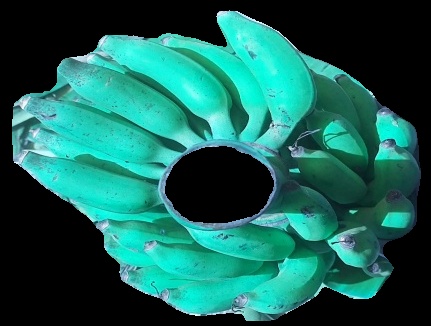
Variety: elakki-bale
Grade: grade3